Arlington (Natchez, Mississippi)

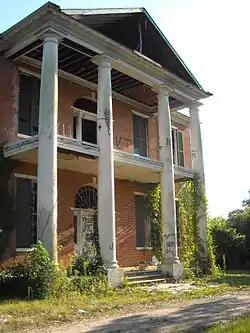
Arlington in 2009

Arlington is a historic Federal style house and outbuildings in Natchez, Mississippi. The property, which includes three contributing buildings, was listed on the National Register of Historic Places in 1973. It was further declared a National Historic Landmark in 1974. Following a fire that destroyed much of the main house, it was placed on Mississippi's 10 most endangered historic places for 2009 by the Mississippi Heritage Trust.